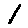
Label: 1